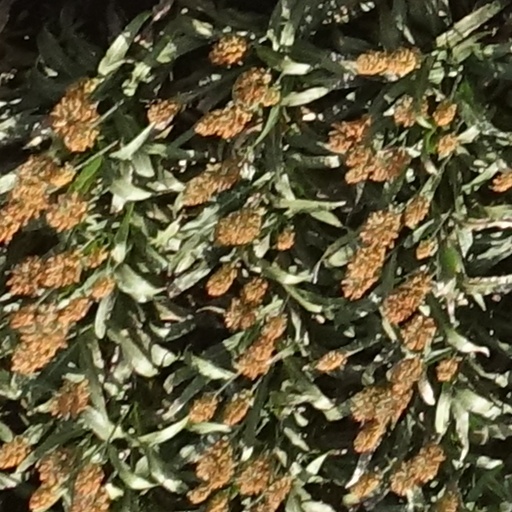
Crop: sorghum